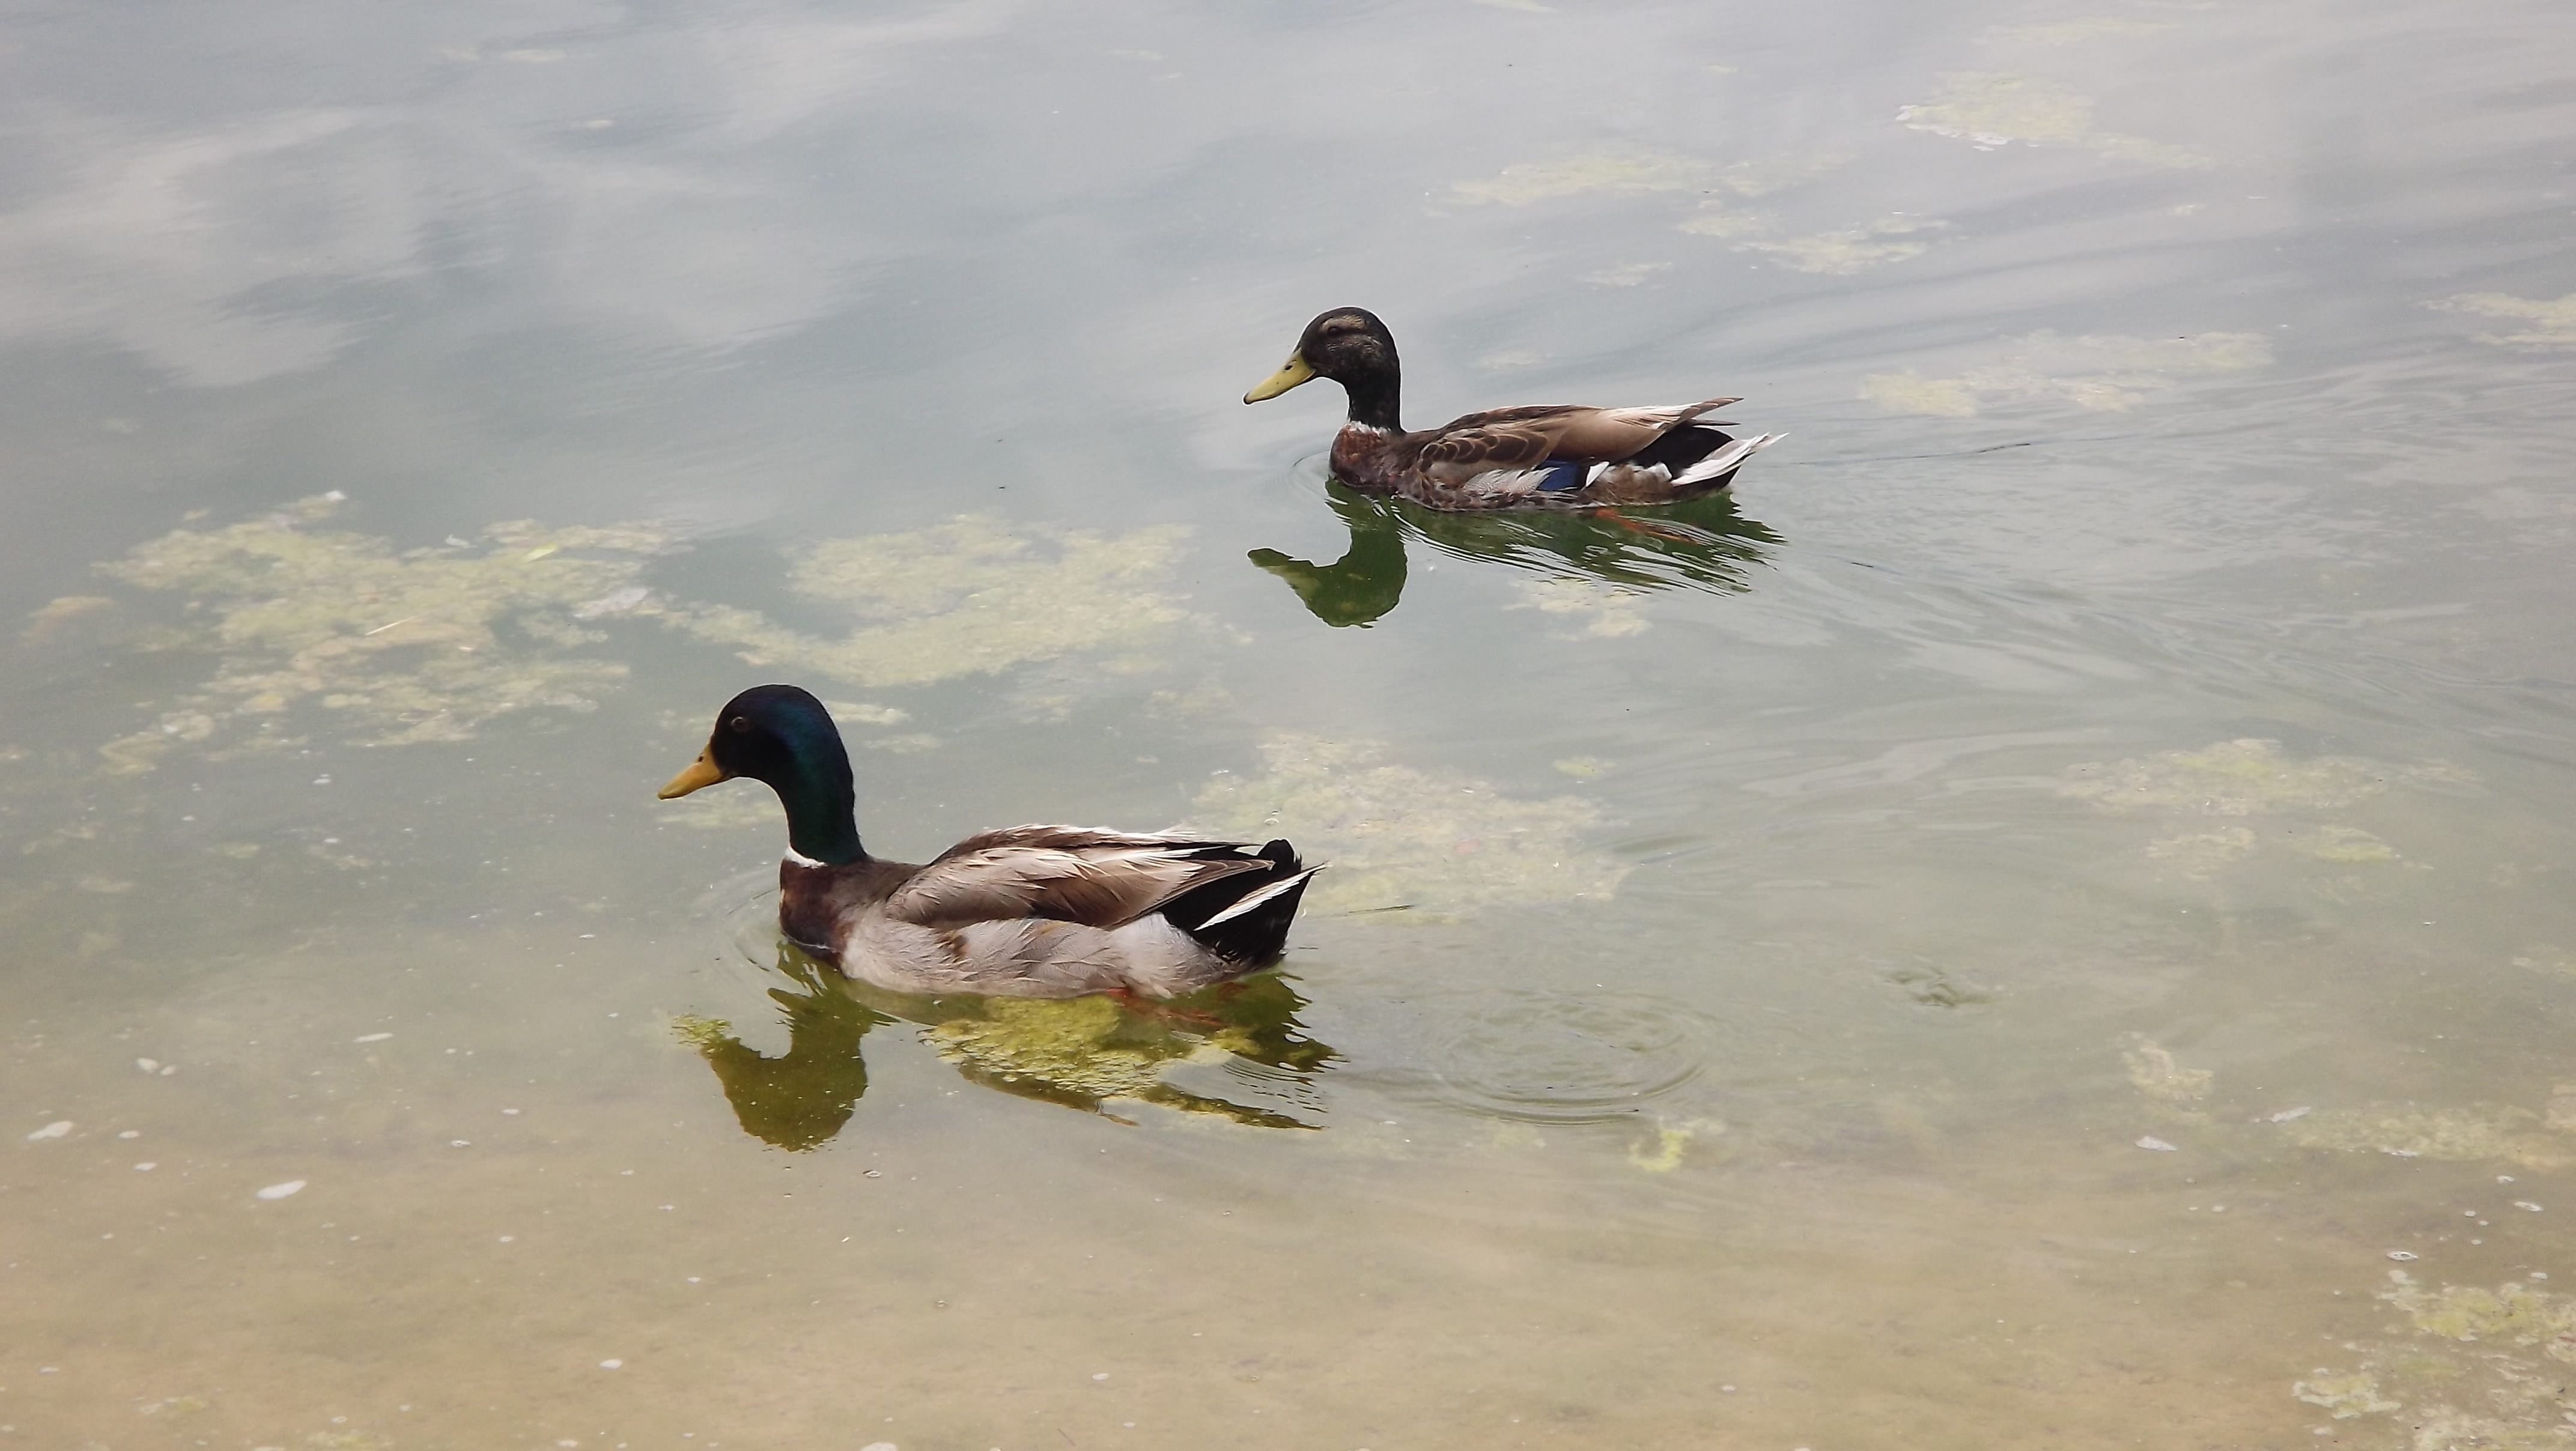
water, bird, wing, wildlife, beak, fauna, duck, vertebrate, ducks, waterfowl, water bird, mallard, canard, manresa, the bases, ducks geese and swans